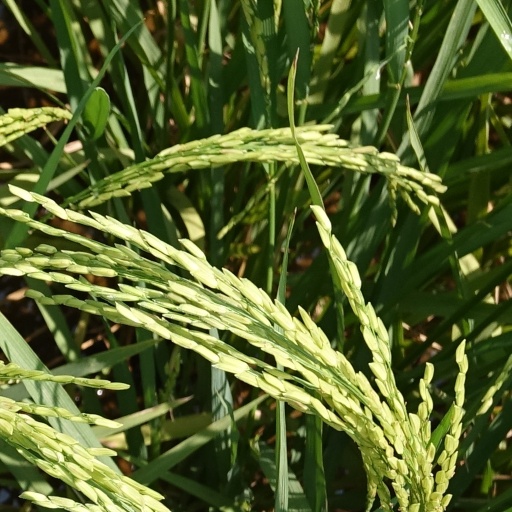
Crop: rice